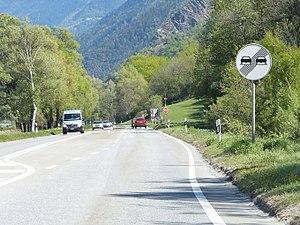
Panneau 2.55 sur la route nationale N9, canton du Valais, Suisse.
La Route principale 9 est une route principale suisse reliant Vallorbe à Gondo, en passant par Lausanne, Vevey, Montreux, Martigny, Sion, Sierre, Brigue et le col du Simplon.